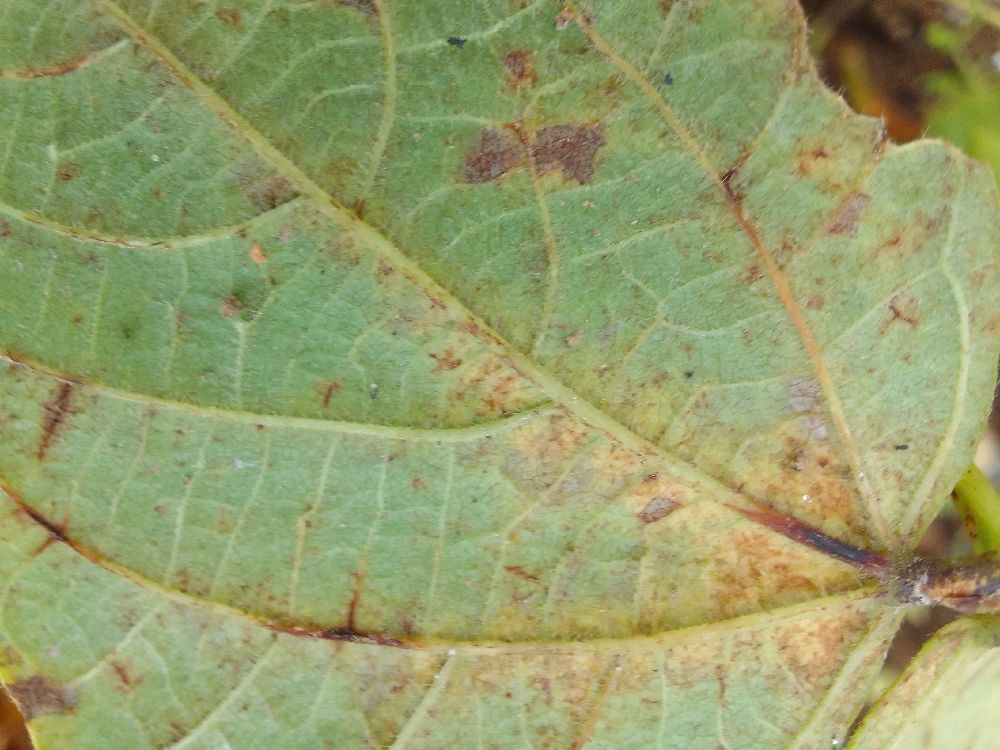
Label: anthracnose